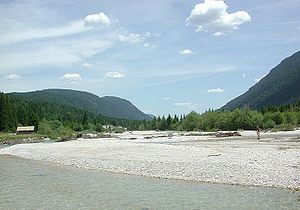
Isar / Geografi
Isar nær Garmisch.
Isar er en flod i Bayern i Tyskland. Det er en biflod til Donau, og er 295 km. lang.